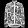
Label: Coat